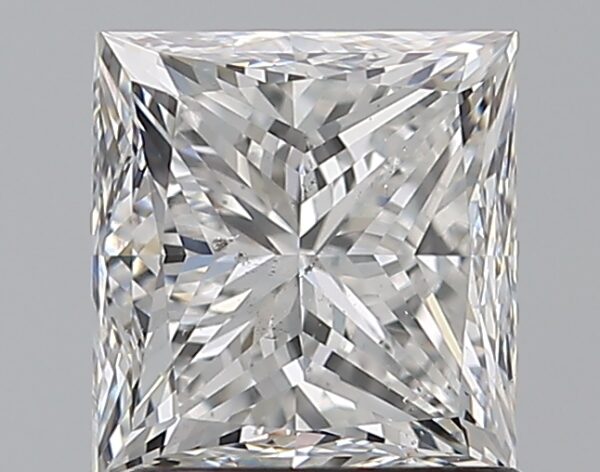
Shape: princess
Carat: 1.5
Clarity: SI1
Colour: E
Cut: GD
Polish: EX
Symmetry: VG
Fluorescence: N
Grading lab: GIA
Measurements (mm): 6.11 x 5.83 x 4.59